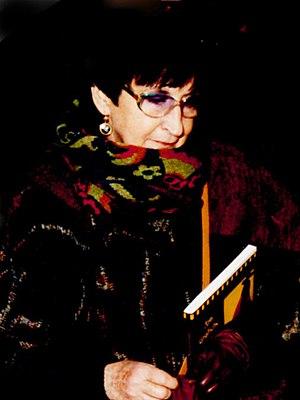
Lucia Mirisola, née à Venise le 1ᵉʳ septembre 1928 et morte à Rome le 23 décembre 2017, est une costumière et décoratrice italienne.